Doukas

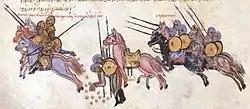
Constantine Doukas escapes from Arab captivity, throwing gold coins behind him to delay his pursuers. Miniature from the Madrid Skylitzes chronicle.

The first representative of the family appears in the mid-9th century, during the regency of Empress Theodora (r. 842–855), when he was sent to forcibly convert the Paulicians to Orthodoxy. He is only known as "the son of Doux", although Skylitzes interpolates the name of Andronikos, probably in confusion with Andronikos Doukas (see next). This name is also used by some modern sources--"e.g.", in the "Prosopographie der mittelbyzantinischen Zeit" (Andronikos #433).